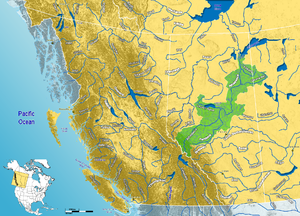
Athabasca River
Athabasca River watershed in western Canada
Athabasca River kommer fra Columbia Glacier i Columbia Icefield i Jaspers National Park i Alberta, Canada. De imponerende Athabasca Falls ligger ved den øvre del af floden, omkrinig 30 km fra centrum af byen Jasper.